Thescelosaurus

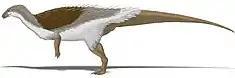
Life restoration of "T. neglectus" showing protofeathers

In his 1995 revision, Galton also reassigned isolated teeth from the Campanian Judith River Formation of Montana to the related genus "Orodromeus". These teeth had been assigned to "Thescelosaurus" cf. "neglectus" by Ashok Sahni in 1972, which would have been the oldest occurrence of "Thescelosaurus". In a 1999 study on the anatomy of "Bugenasaura", Galton assigned a tooth in the collection of the University of California Museum of Paleontology (UCMP 49611) to the latter. Significantly, this tooth reportedly came from the Late Jurassic Kimmeridge Clay Formation of Weymouth, England, and therefore is roughly 70 million years older than the "Bugenasaura" type specimen and from another continent. Galton argued that it had possibly been mislabelled and was actually from the Lance Formation of Wyoming, but the tooth was first collected before the museum was active in the Lance region. The lack of diagnostic features led Paul M. Barrett and Susannah Maidment to classify the tooth as an indeterminate ornithischian in 2011.